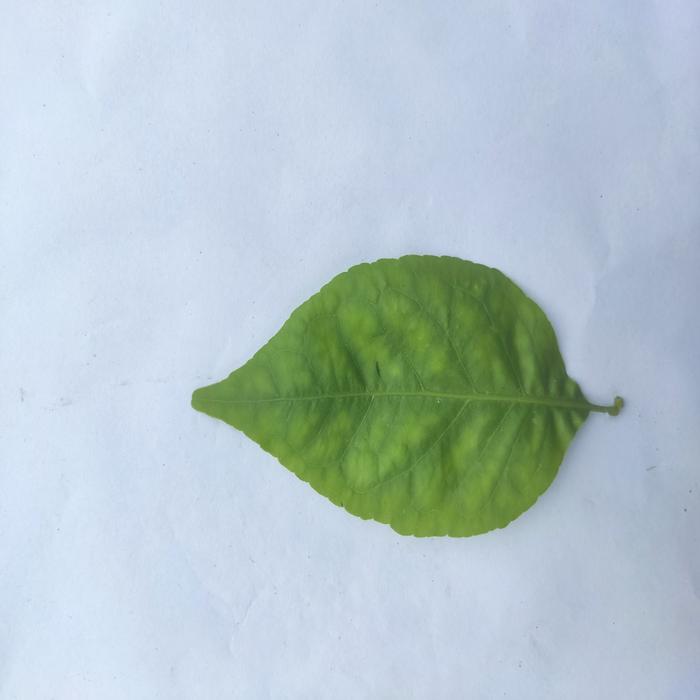
Crop: Aegle Marmelos
Leaf condition: Leaf_Spot